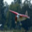
Label: airplane